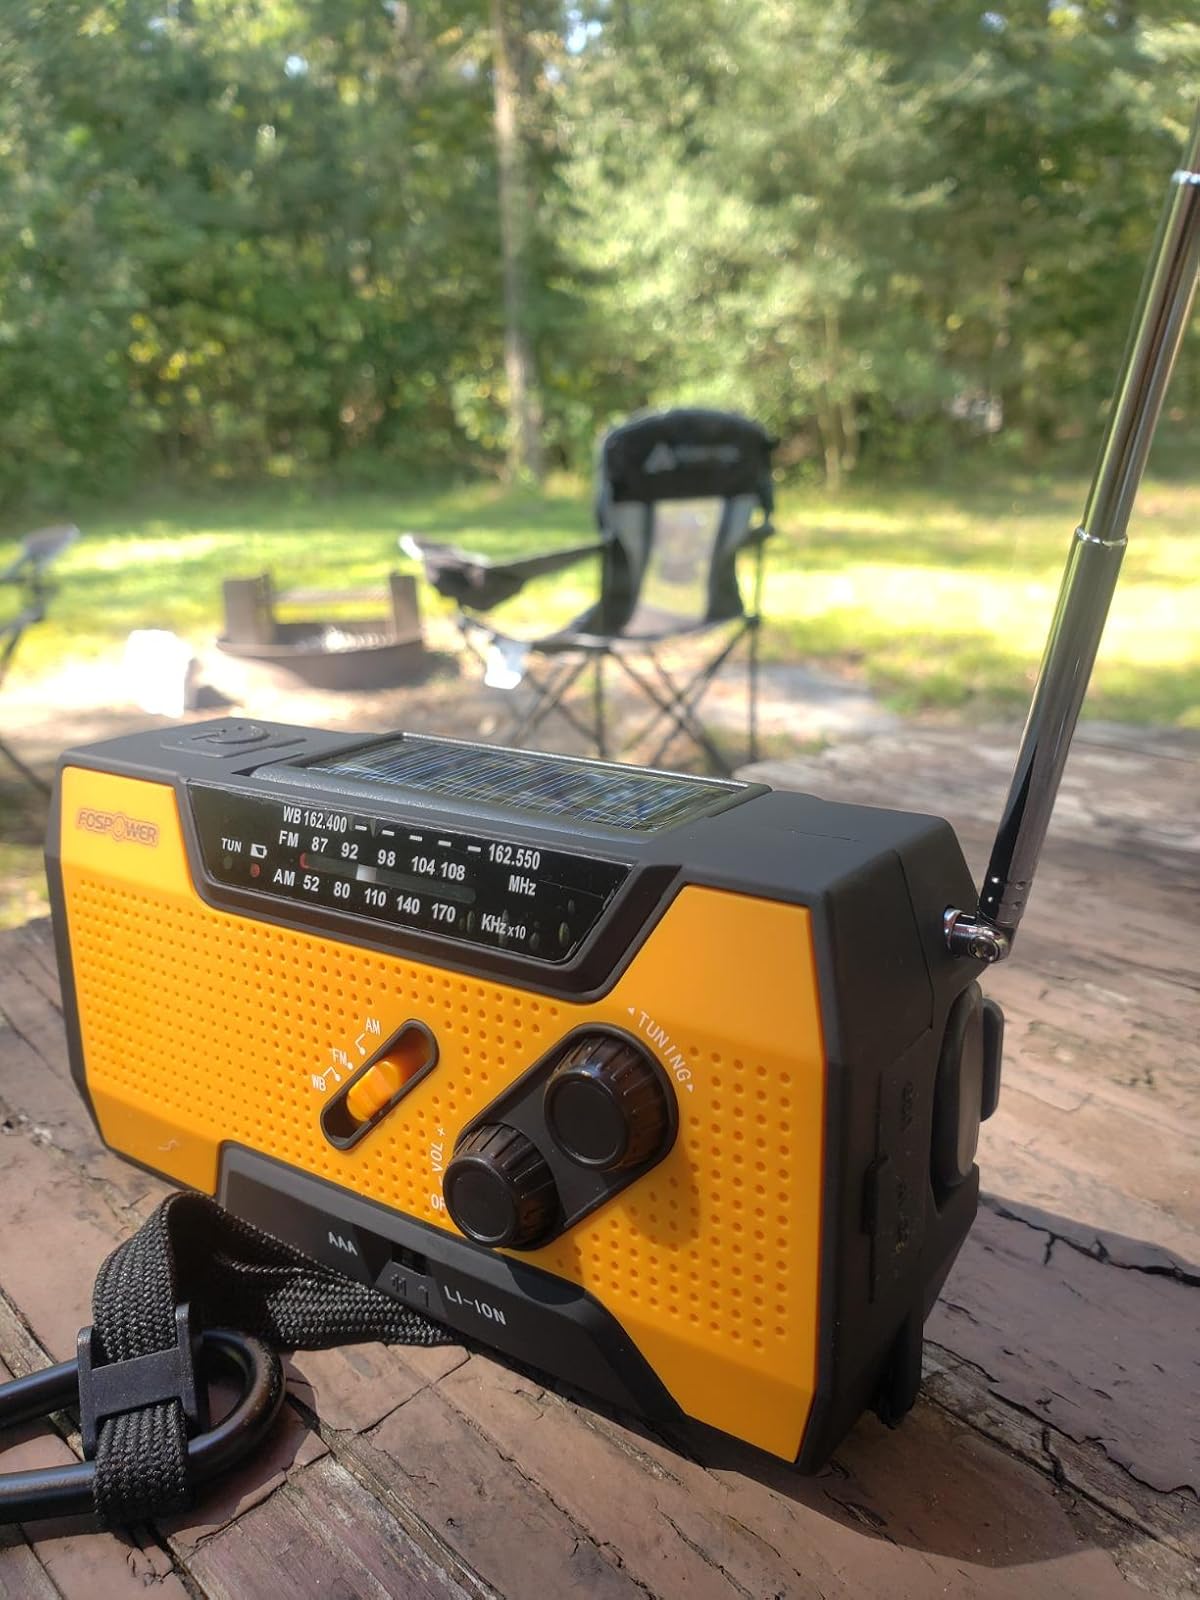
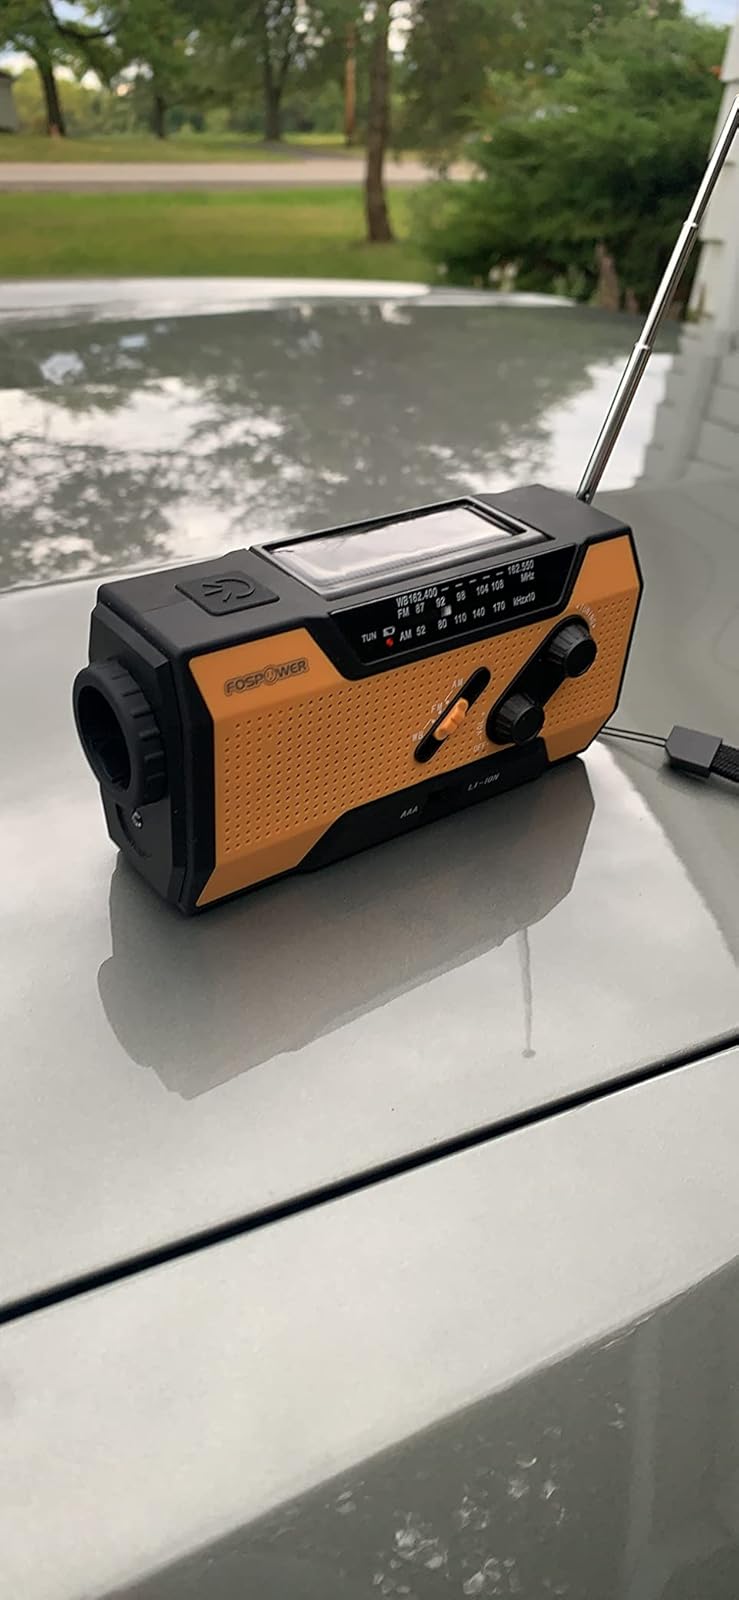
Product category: radio
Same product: yes